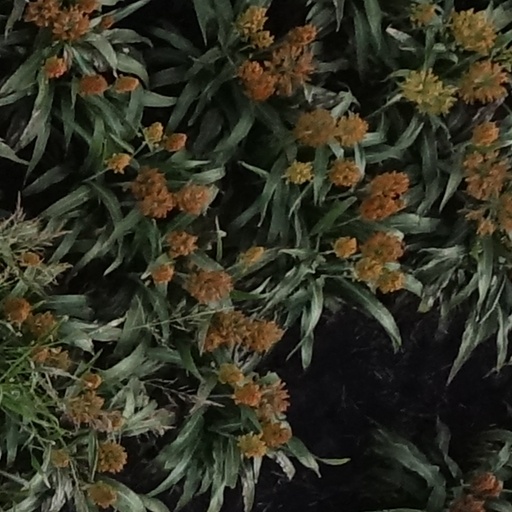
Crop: sorghum